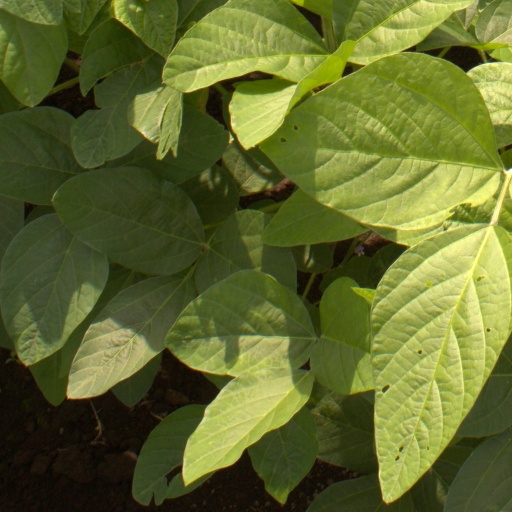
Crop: soybean